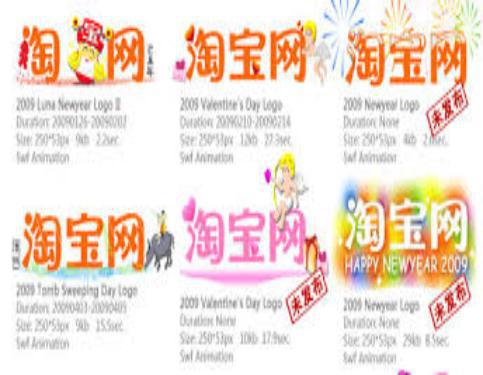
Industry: Others